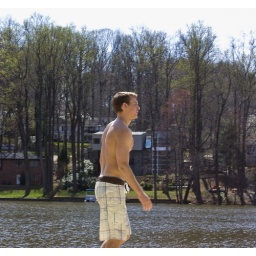
Derek in front of his favorite house on the lake